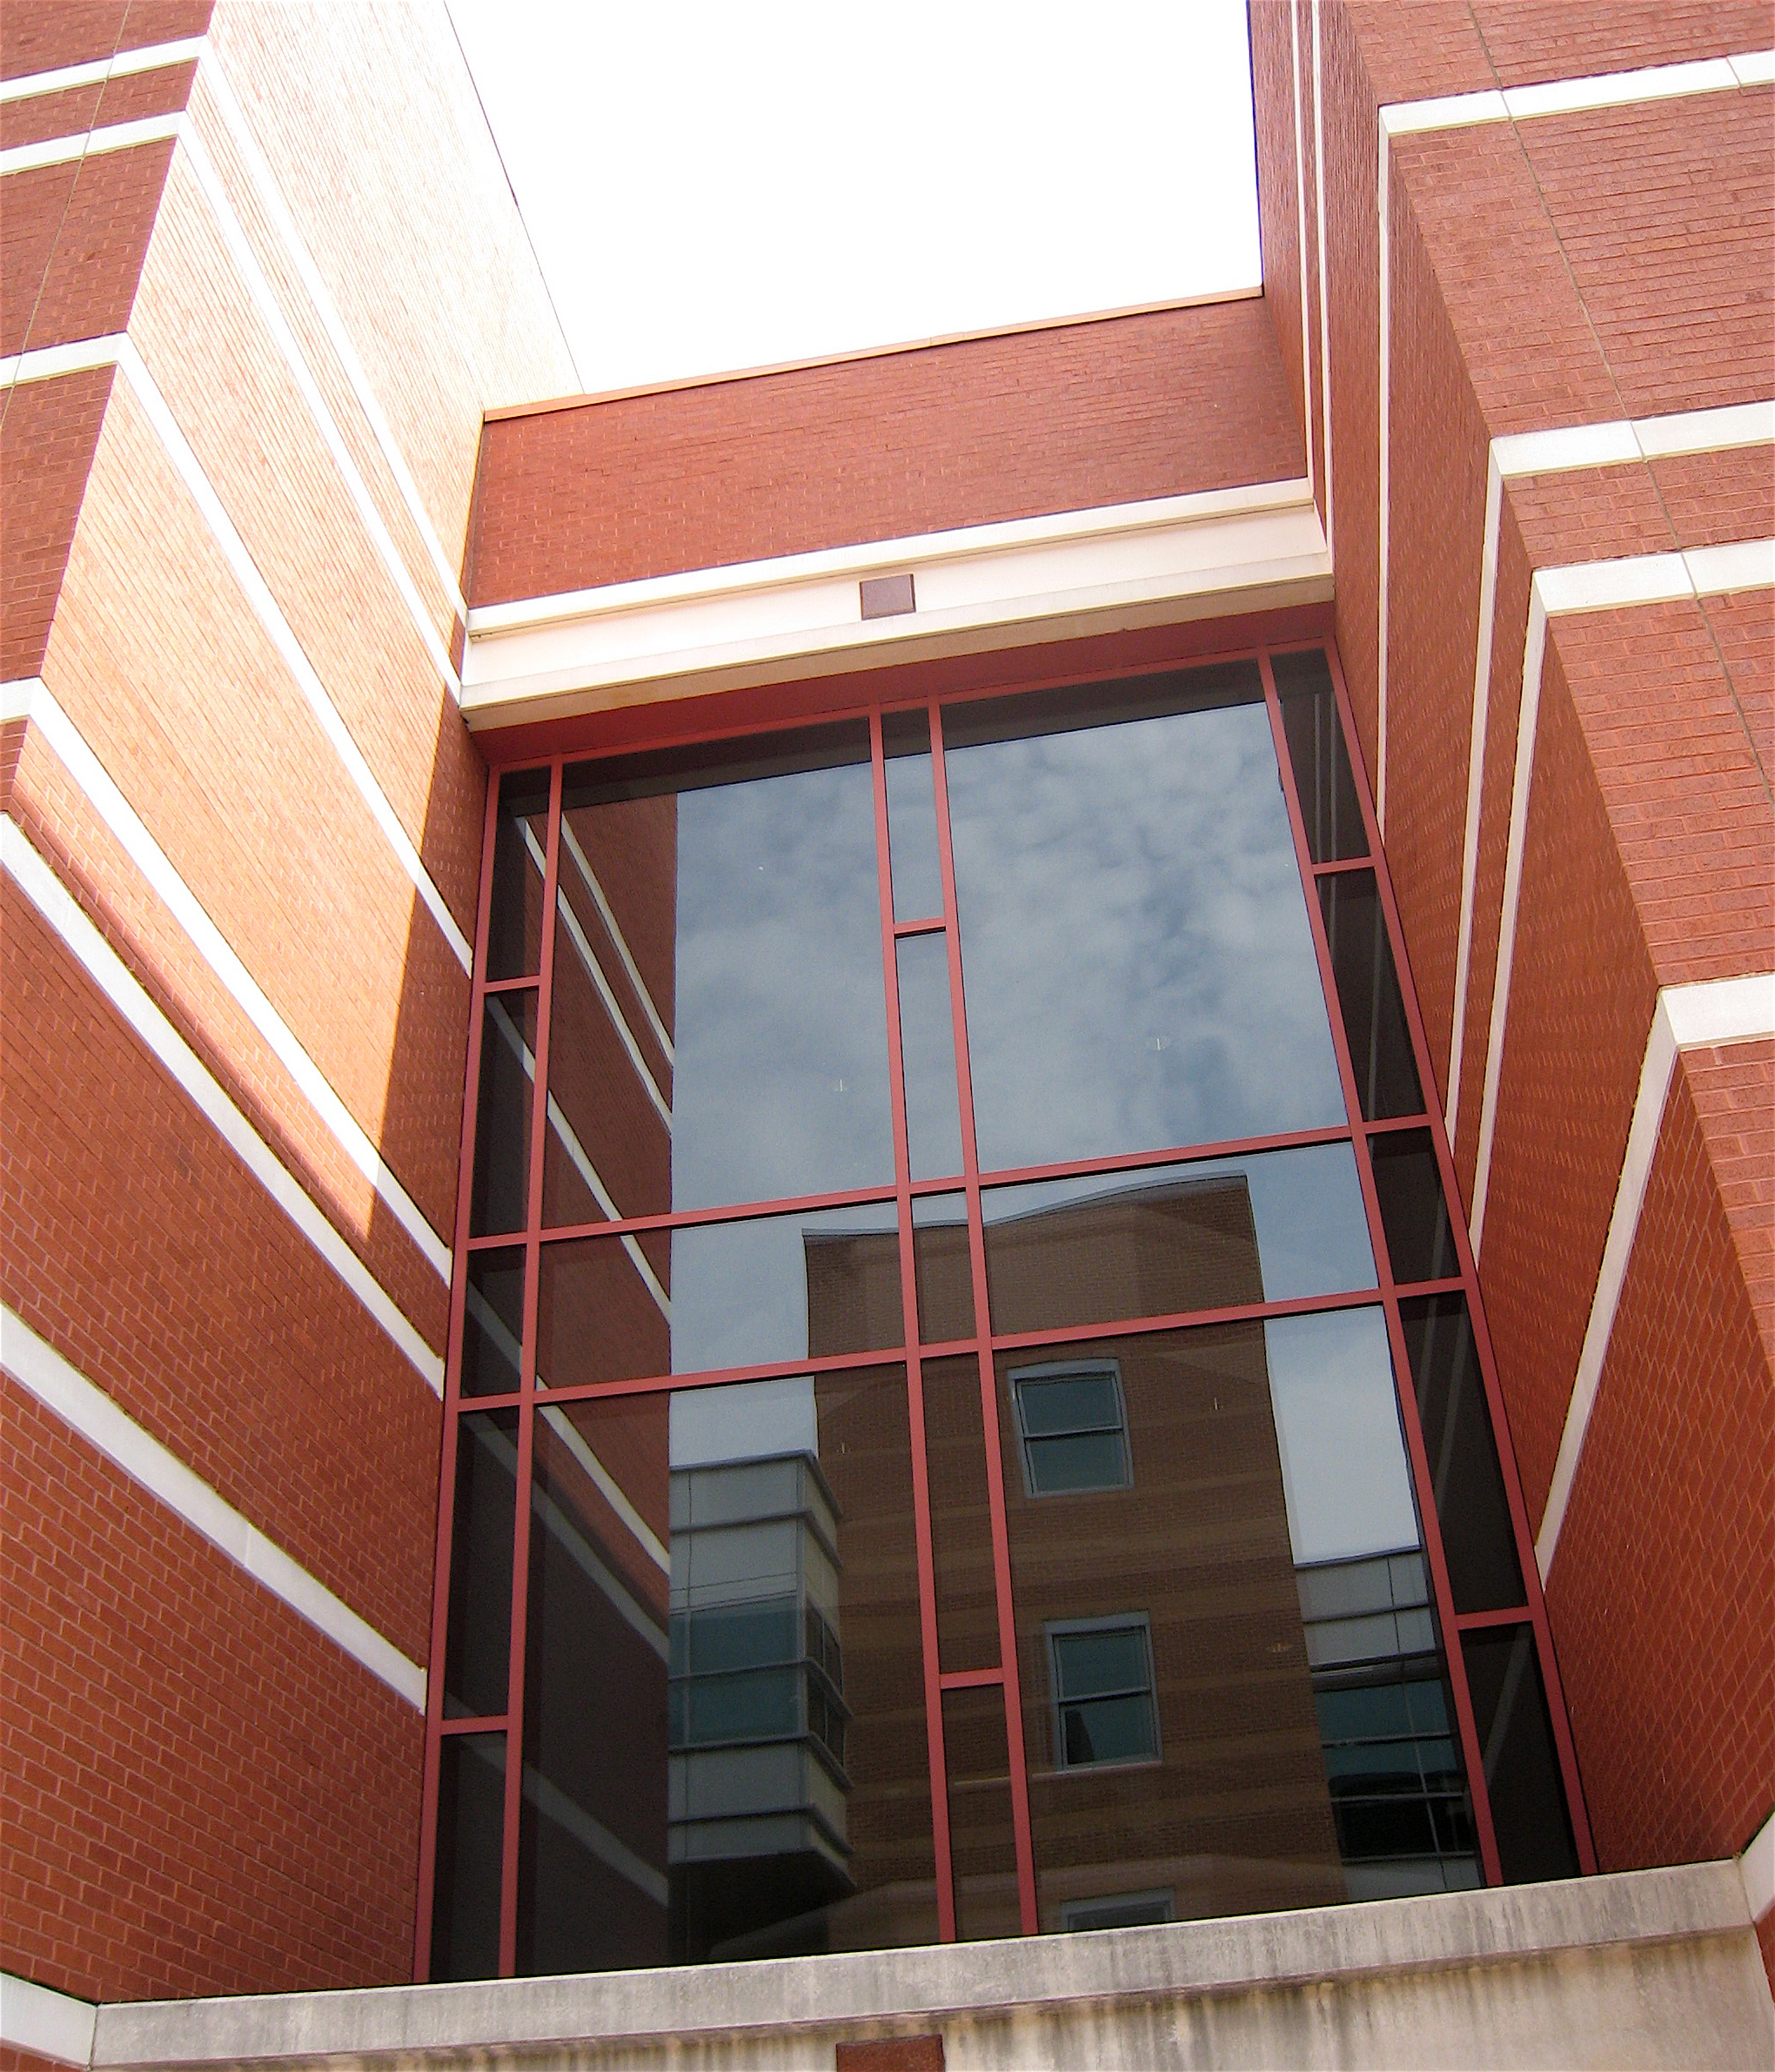
wood, house, floor, window, home, balcony, facade, brick, interior design, design, hardwood, brickwork, umbc, siding, daylighting, window covering, sash window